Bernabé Piedrabuena (bishop)

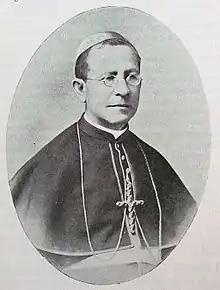
A photo of Bernabé Piedrabuena

Bernabé Piedrabuena (November 10, 1863 – June 11, 1942) was an Argentine bishop. Underneath his bishopric, the Diocese of Catamarca was separated from the Archdiocese of Tucumán on 21 January 1910.